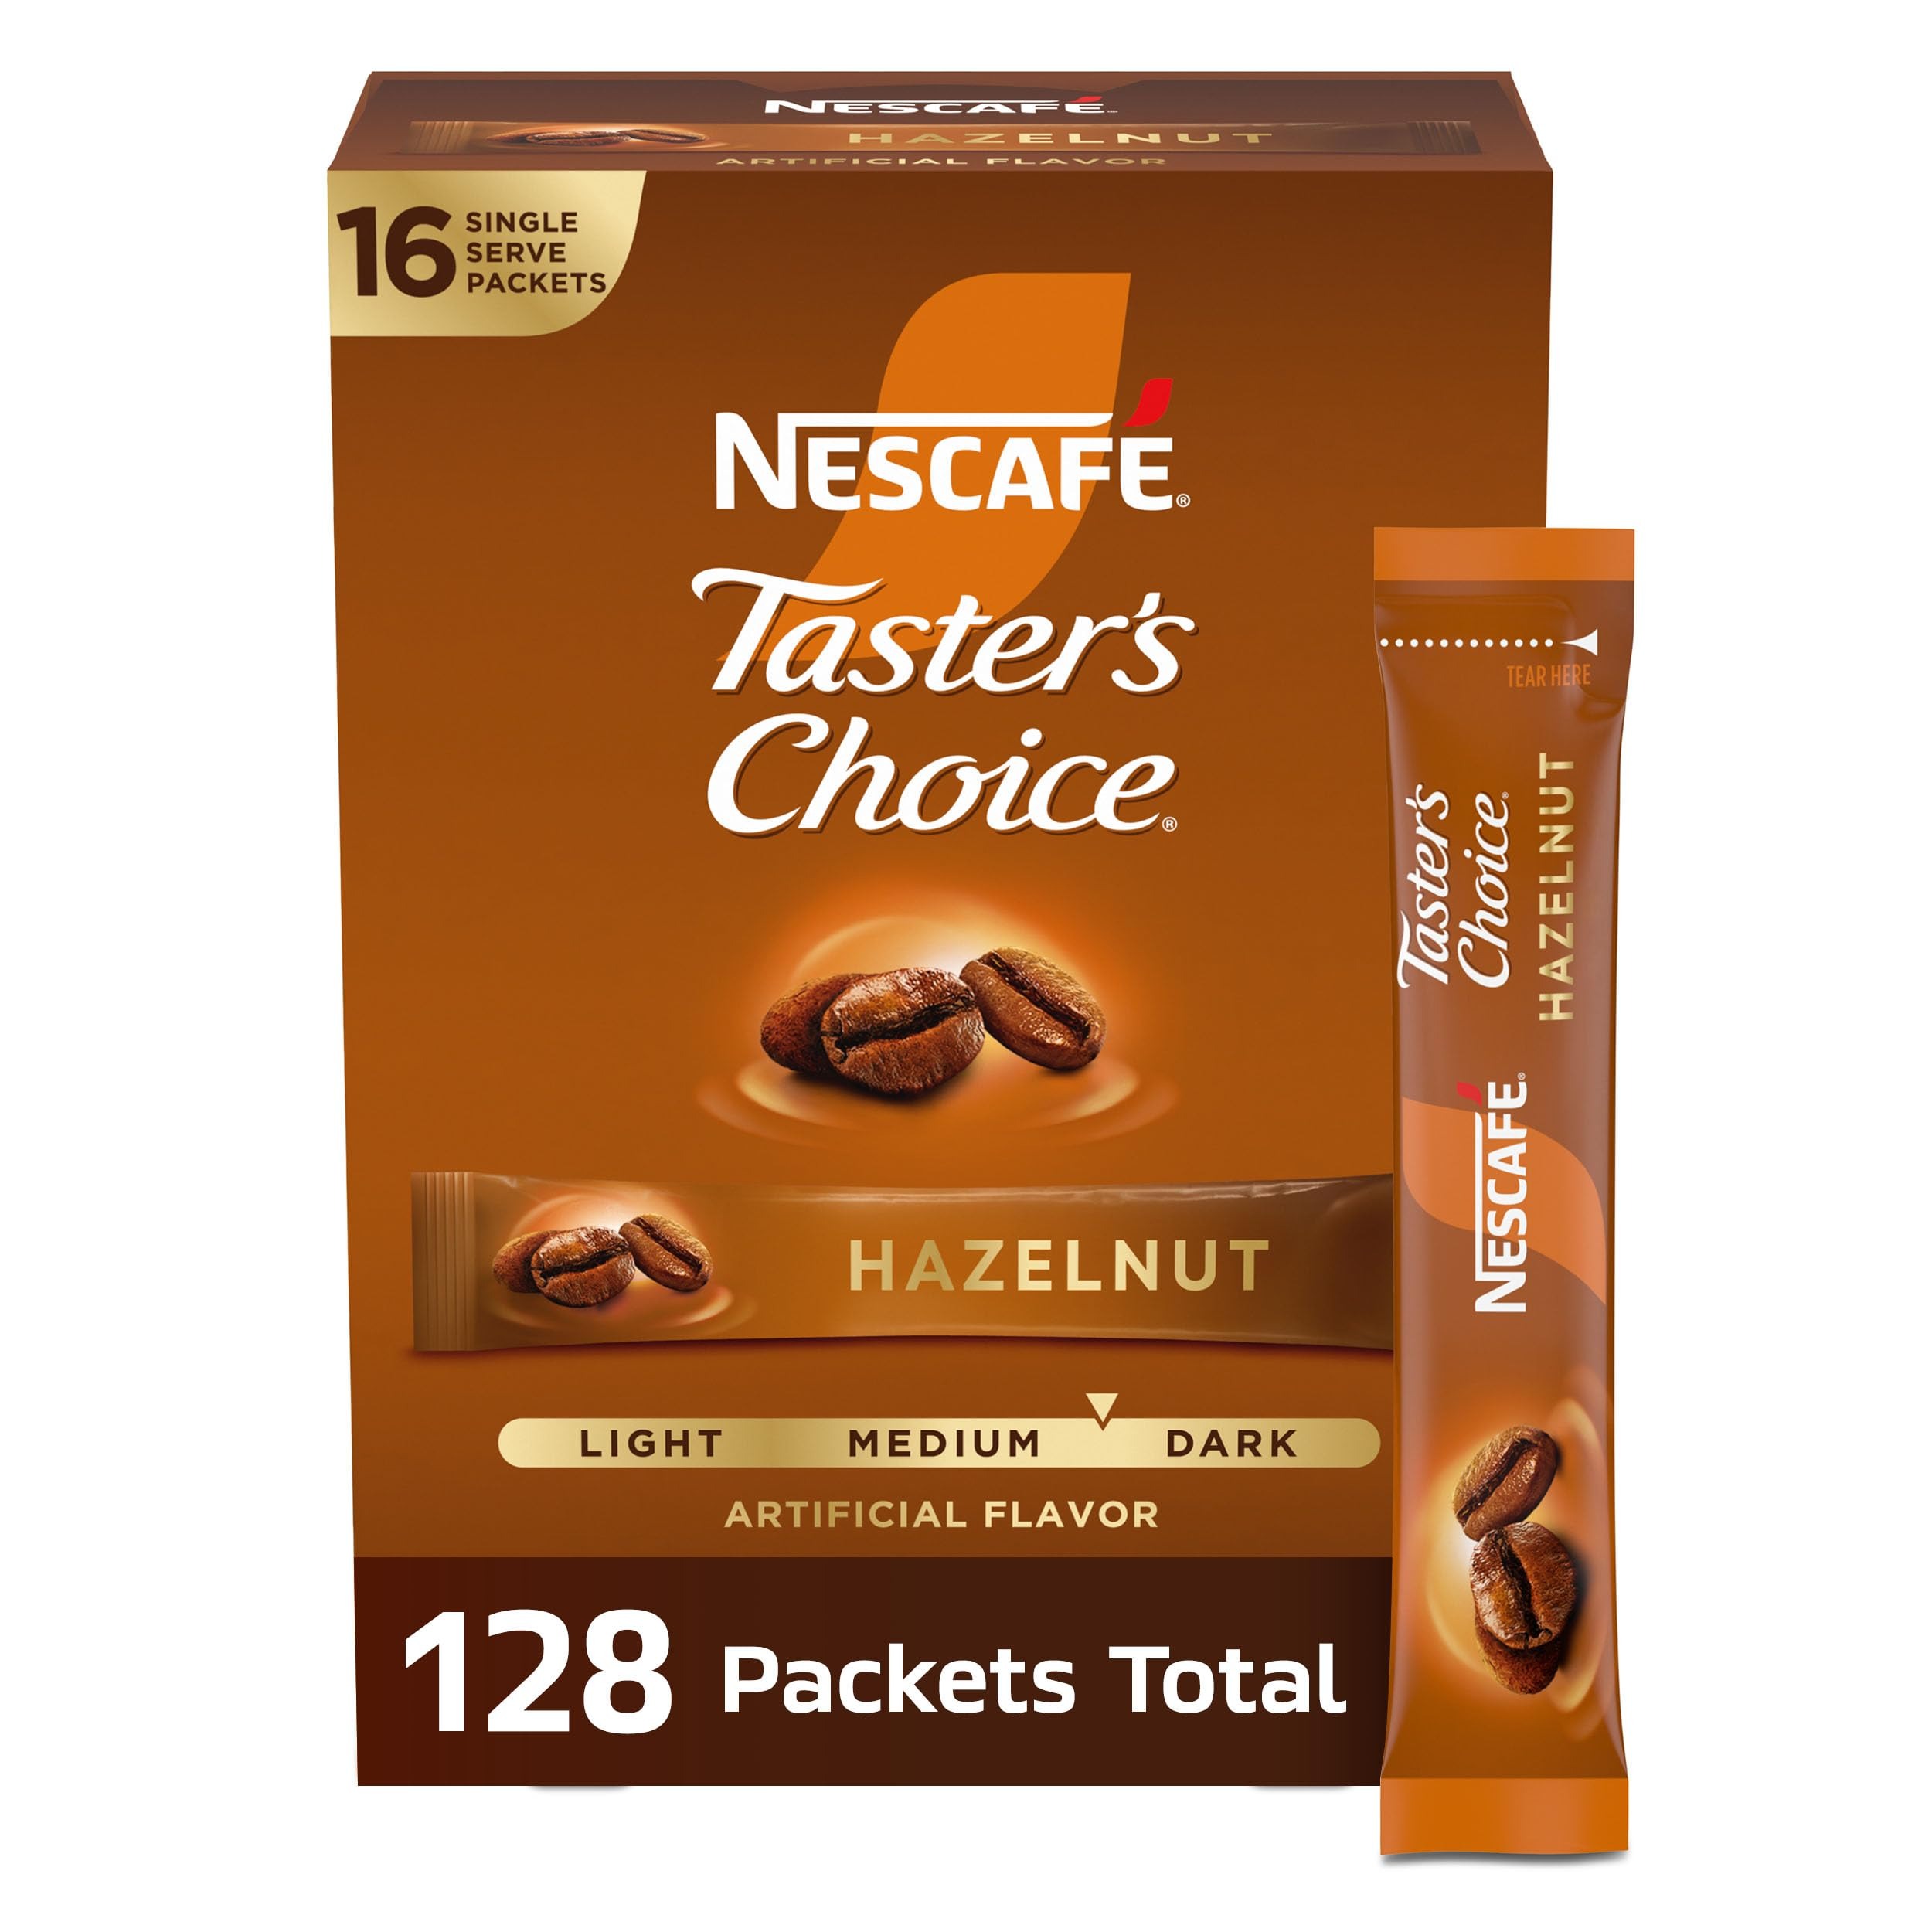
Item Name: Nescafe Taster's Choice Instant Coffee Beverage, Hazelnut, 16 count (Pack of 8)
Bullet Point 1: Intensely rich and toasty cup of hazelnut aroma and flavors; artificial flavor
Bullet Point 2: Made for an 8 oz cup, each of the 16 convenient individual sticks locks in the rich aroma and flavor for a fresh cup every time
Bullet Point 3: Well-crafted coffee made simple: Simply pour packet, add 8 fluid ounces of hot water, stir, and enjoy
Bullet Point 4: Enjoy this instant coffee at home or on the go
Bullet Point 5: Packaging may vary
Value: 13.52
Unit: Ounce

Price: 27.535